Commander Tom Show

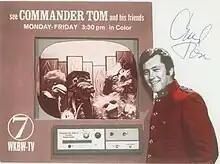

The Commander Tom Show was a children's television series that aired weekday afternoons on Channel 7 WKBW-TV in Buffalo, New York, premiering on December 20, 1965.